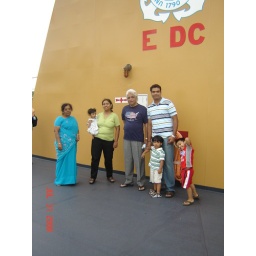
in the US coast guard ship Grand haven Michigan